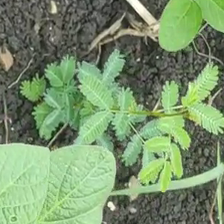
Weed species: Dwarf_cassia_(Chamaecrista pumila)